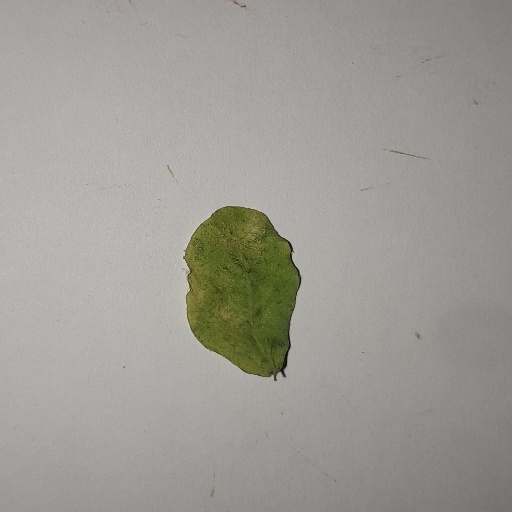
Species: Sojina
Leaf condition: Yellow Leaf